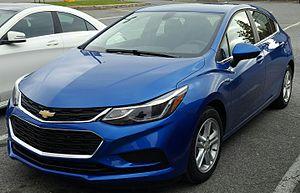
Ma photo d'un Chevrolet Cruze de 2017 à Montréal, Québec, Canada.
La Chevrolet Cruze est une automobile de tourisme du segment C que le fabricant américain General Motors a présenté au Mondial de l'automobile de Paris en 2008. Elle est mise en vente en Corée du Sud sous le label Daewoo Lacetti Premiere et sur les autres marchés à partir du deuxième trimestre 2009 sous les marques Chevrolet et Holden. Elle vient remplacer la Chevrolet Cobalt tout comme la Chevrolet Optra, déjà présente sur le marché américain et coréen depuis plusieurs années.